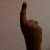
The image shows a hand gesture representing the number 1 in Indian Sign Language.